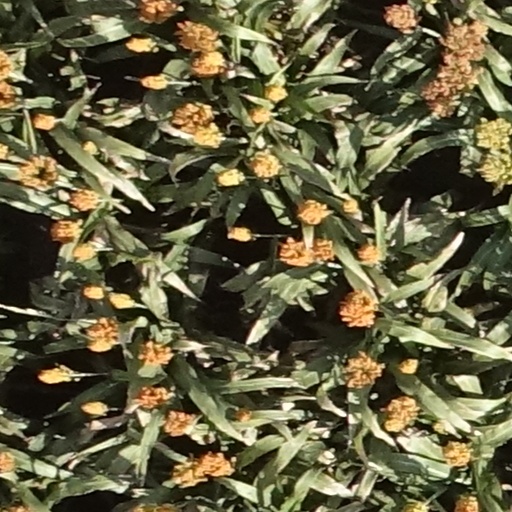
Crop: sorghum